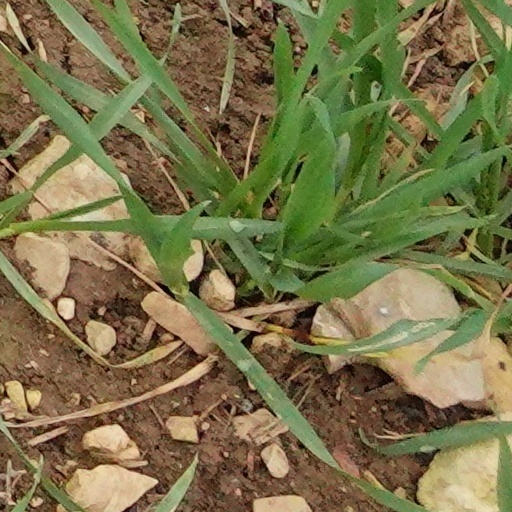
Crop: wheat